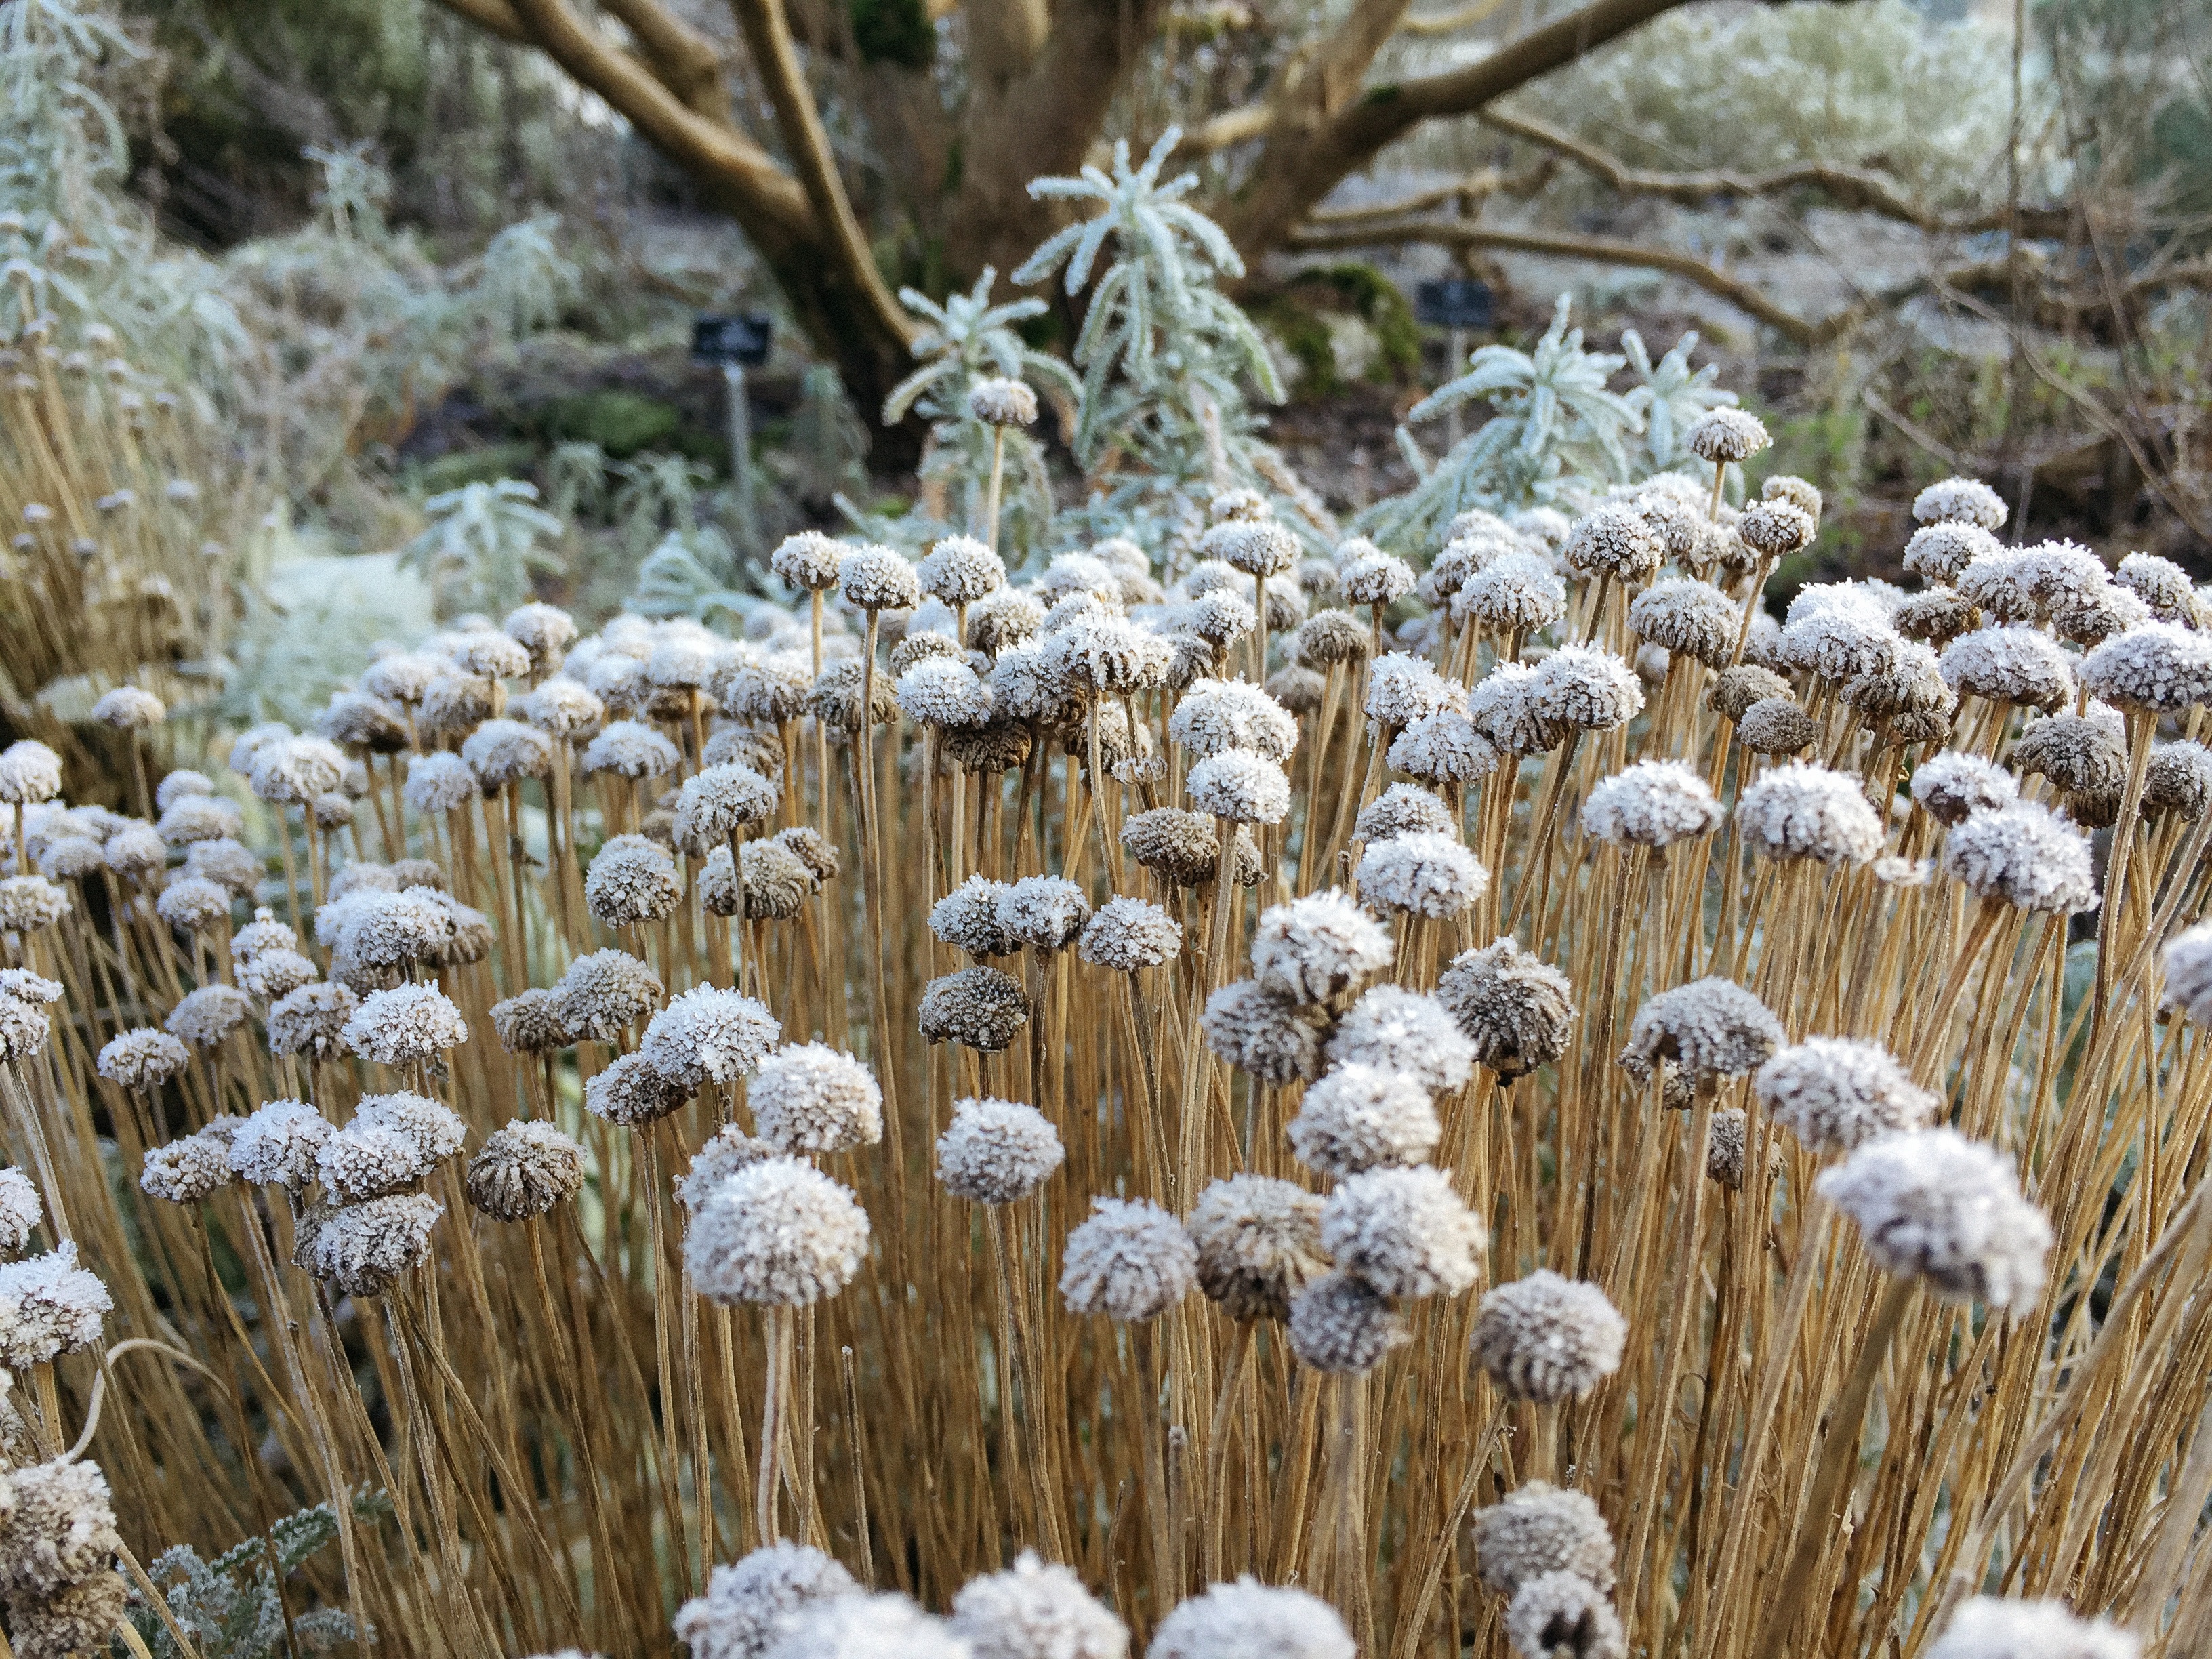
nature, snow, winter, plant, flower, frost, wildlife, weather, flora, season, wildflower, tundra, grass family, land plant